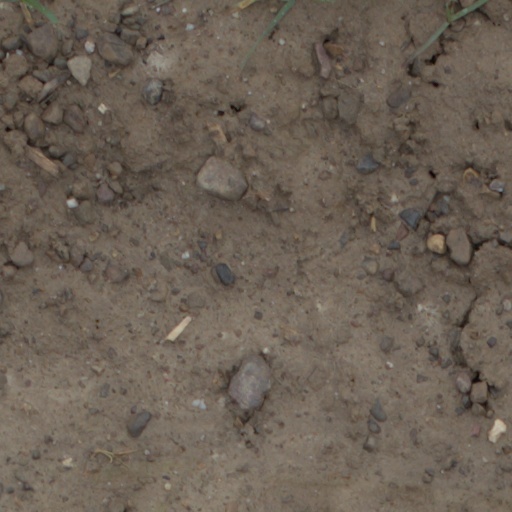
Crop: wheat